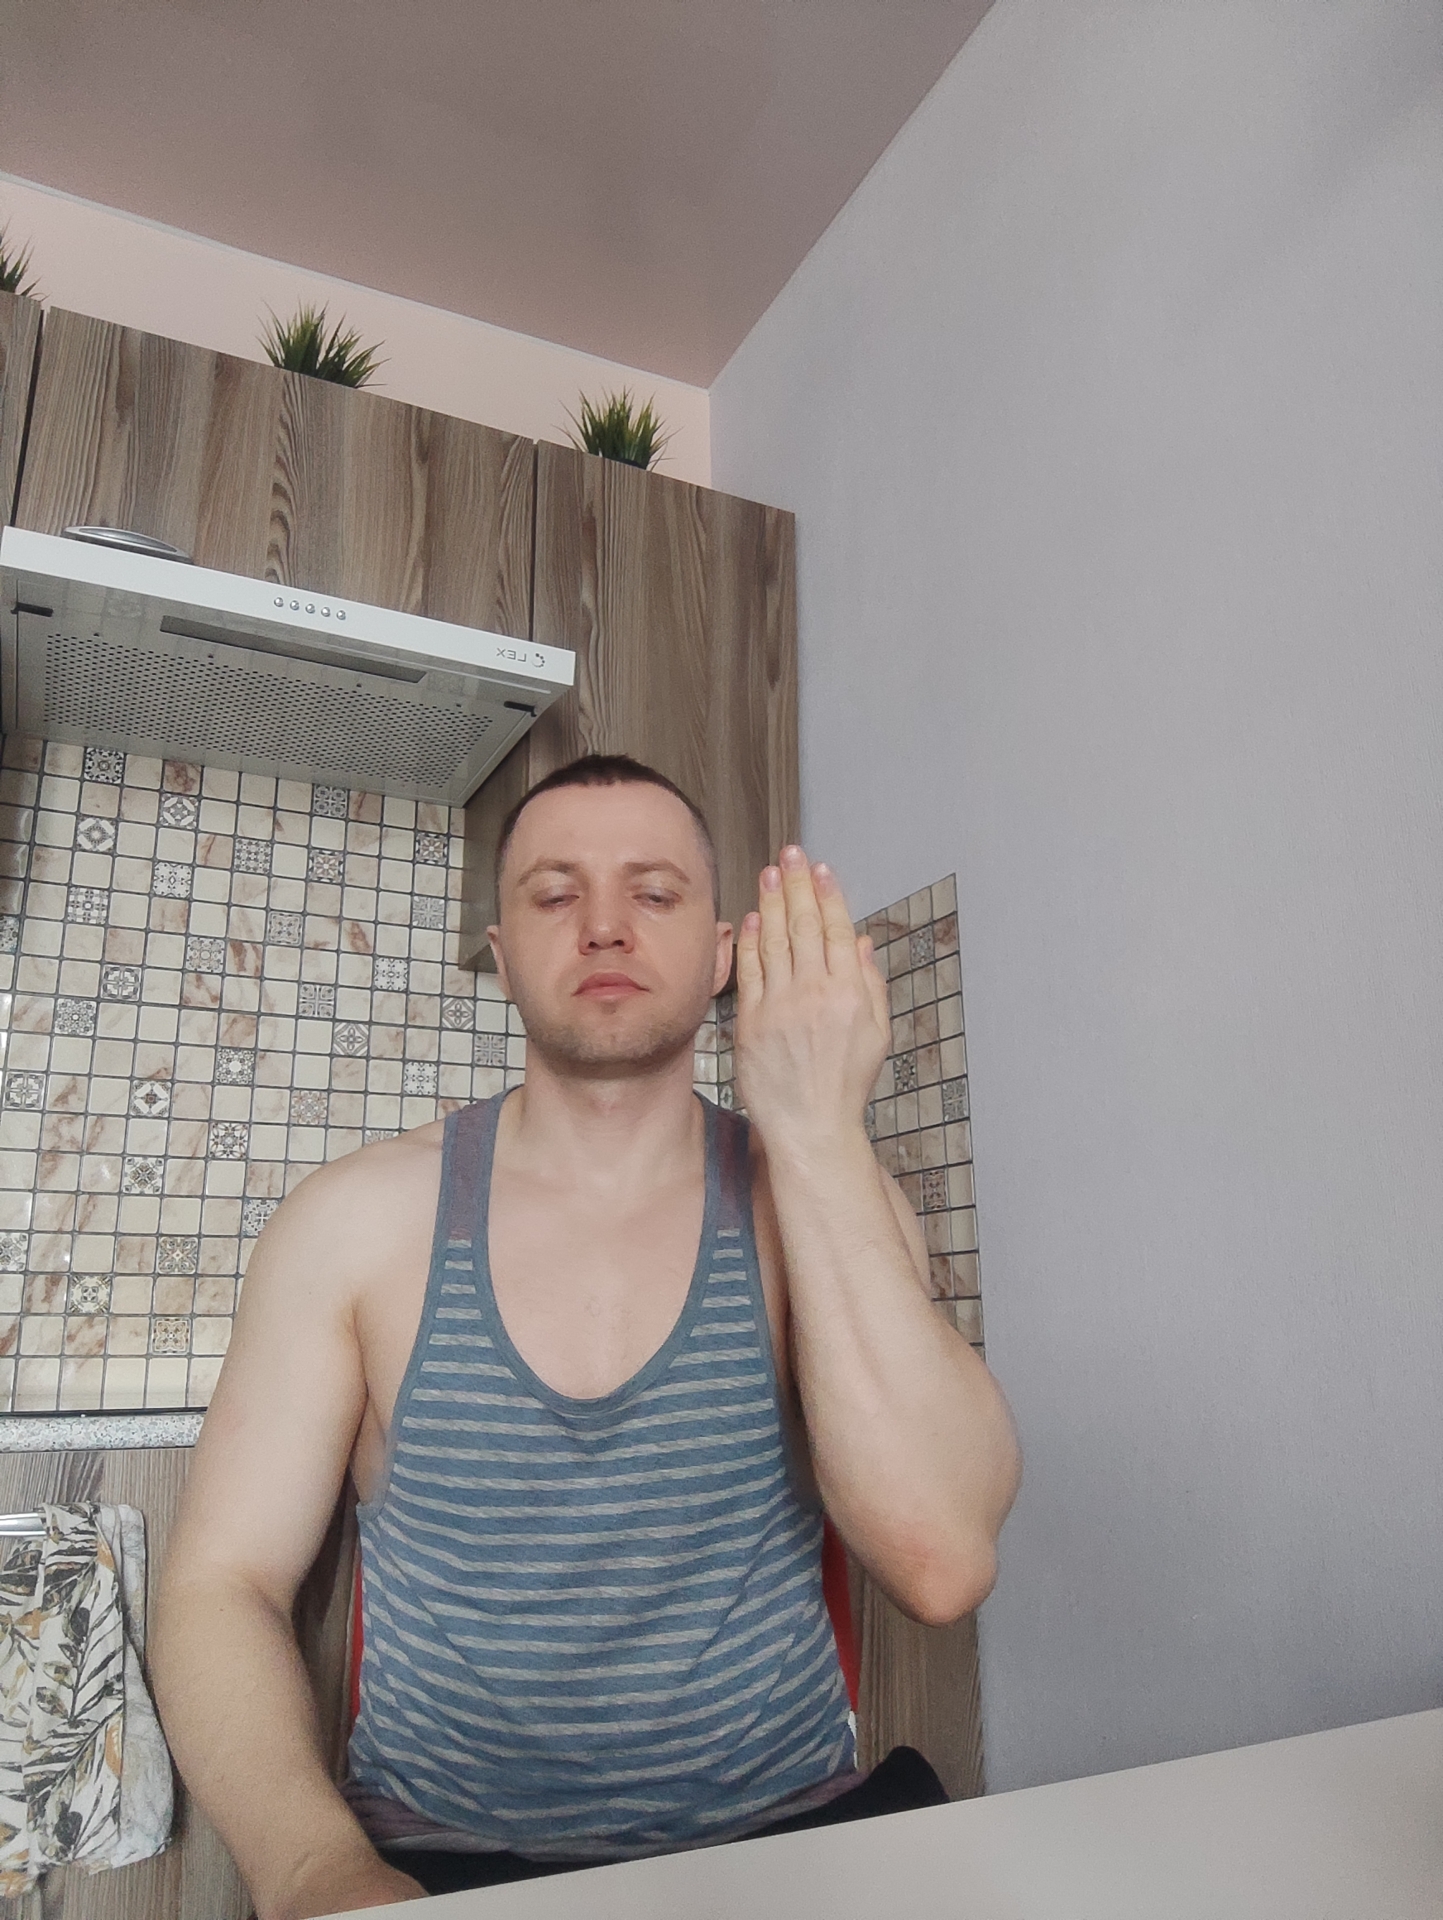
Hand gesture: stop_inverted